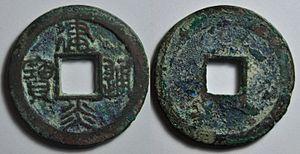
Une monnaie en bronze d'une sapèque (1 cash) de l'empereur Gao Zong (1127-1162), premier empereur de la dynastie des Song du Sud (1127-1279), ère Jian Yan (1127-1130) en caractère sigillaire.A/ Jian Yan tong bao (monnaie courante de l'ère Jian Yan en lecture en croix)R/ vide Dimension